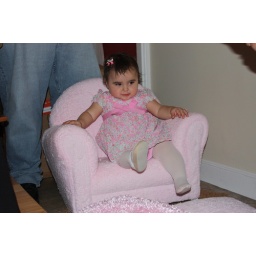
Big girl in her new chair